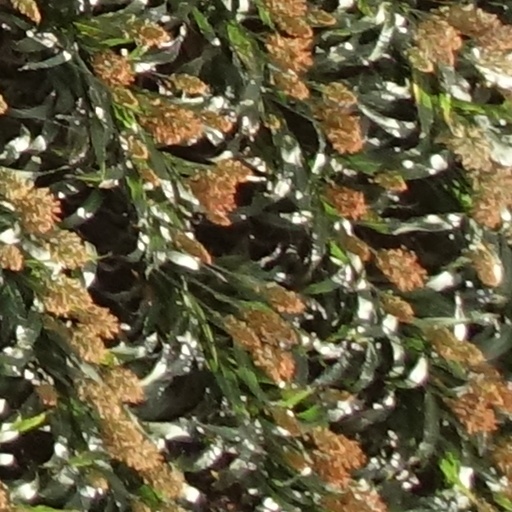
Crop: sorghum